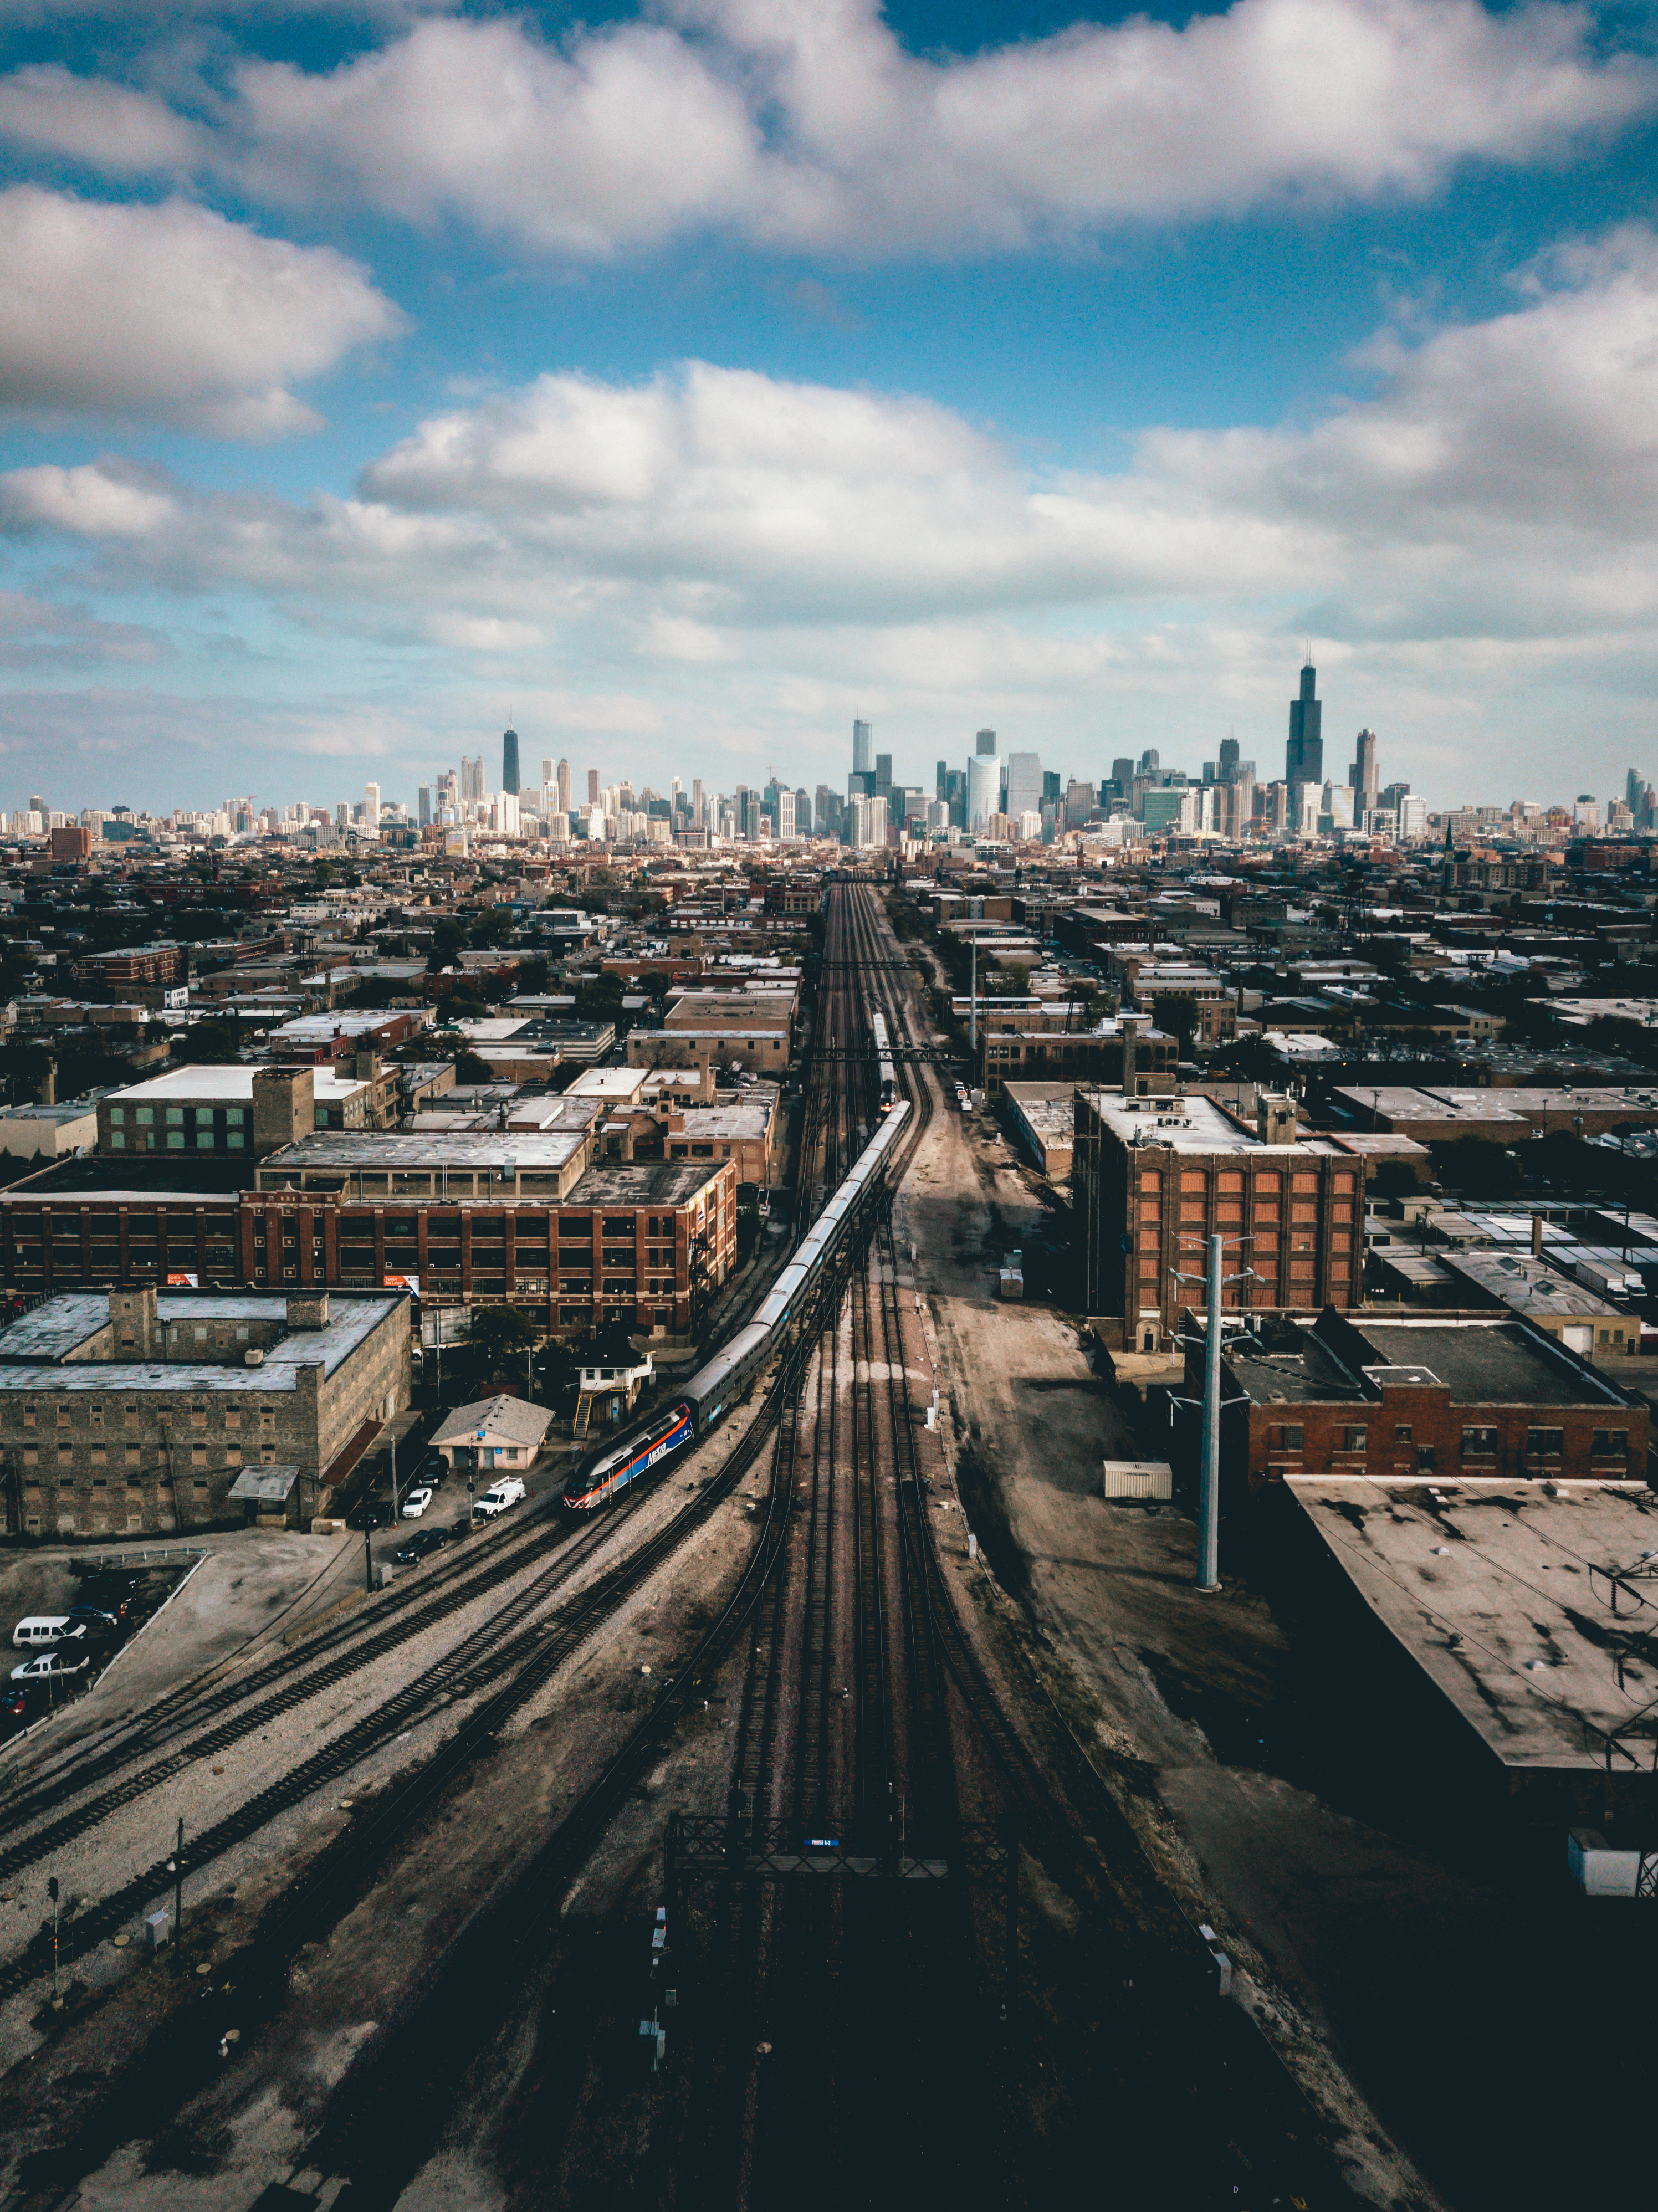
cityscape, urban area, metropolitan area, city, metropolis, daytime, sky, skyline, human settlement, landmark, architecture, road, skyscraper, transport, horizon, downtown, cloud, highway, infrastructure, building, freeway, street, thoroughfare, landscape, tree, tower block, photography, aerial photography, urban design, residential area, bridge, tower, suburb, overpass, world, road surface, nonbuilding structure